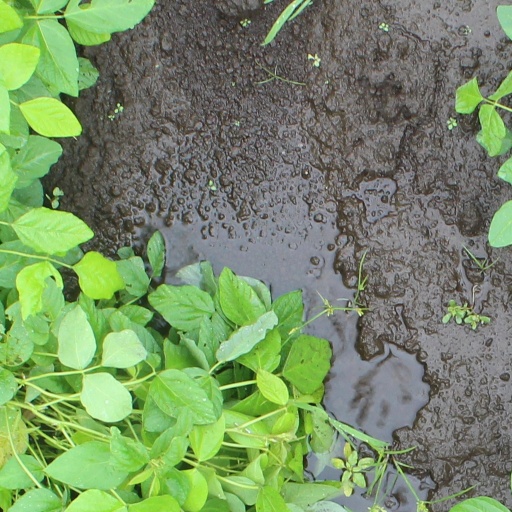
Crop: soybean